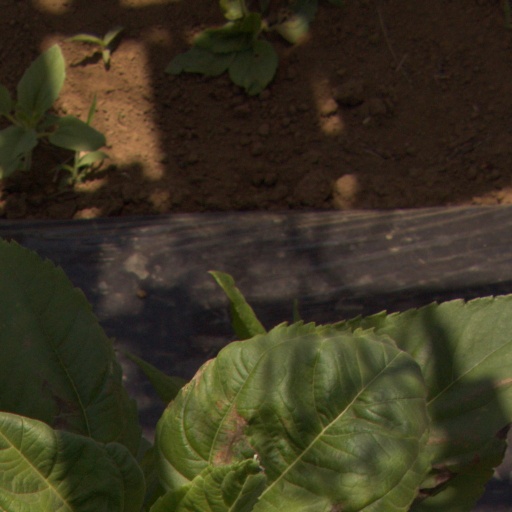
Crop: Jerusalem artichoke